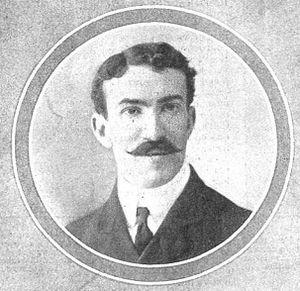
Luis Bello Trompeta, né à Alba de Tormes le 6 décembre 1872 et décédé le 6 novembre 1935 à Madrid, est un écrivain, journaliste, pédagogue et homme politique espagnol.